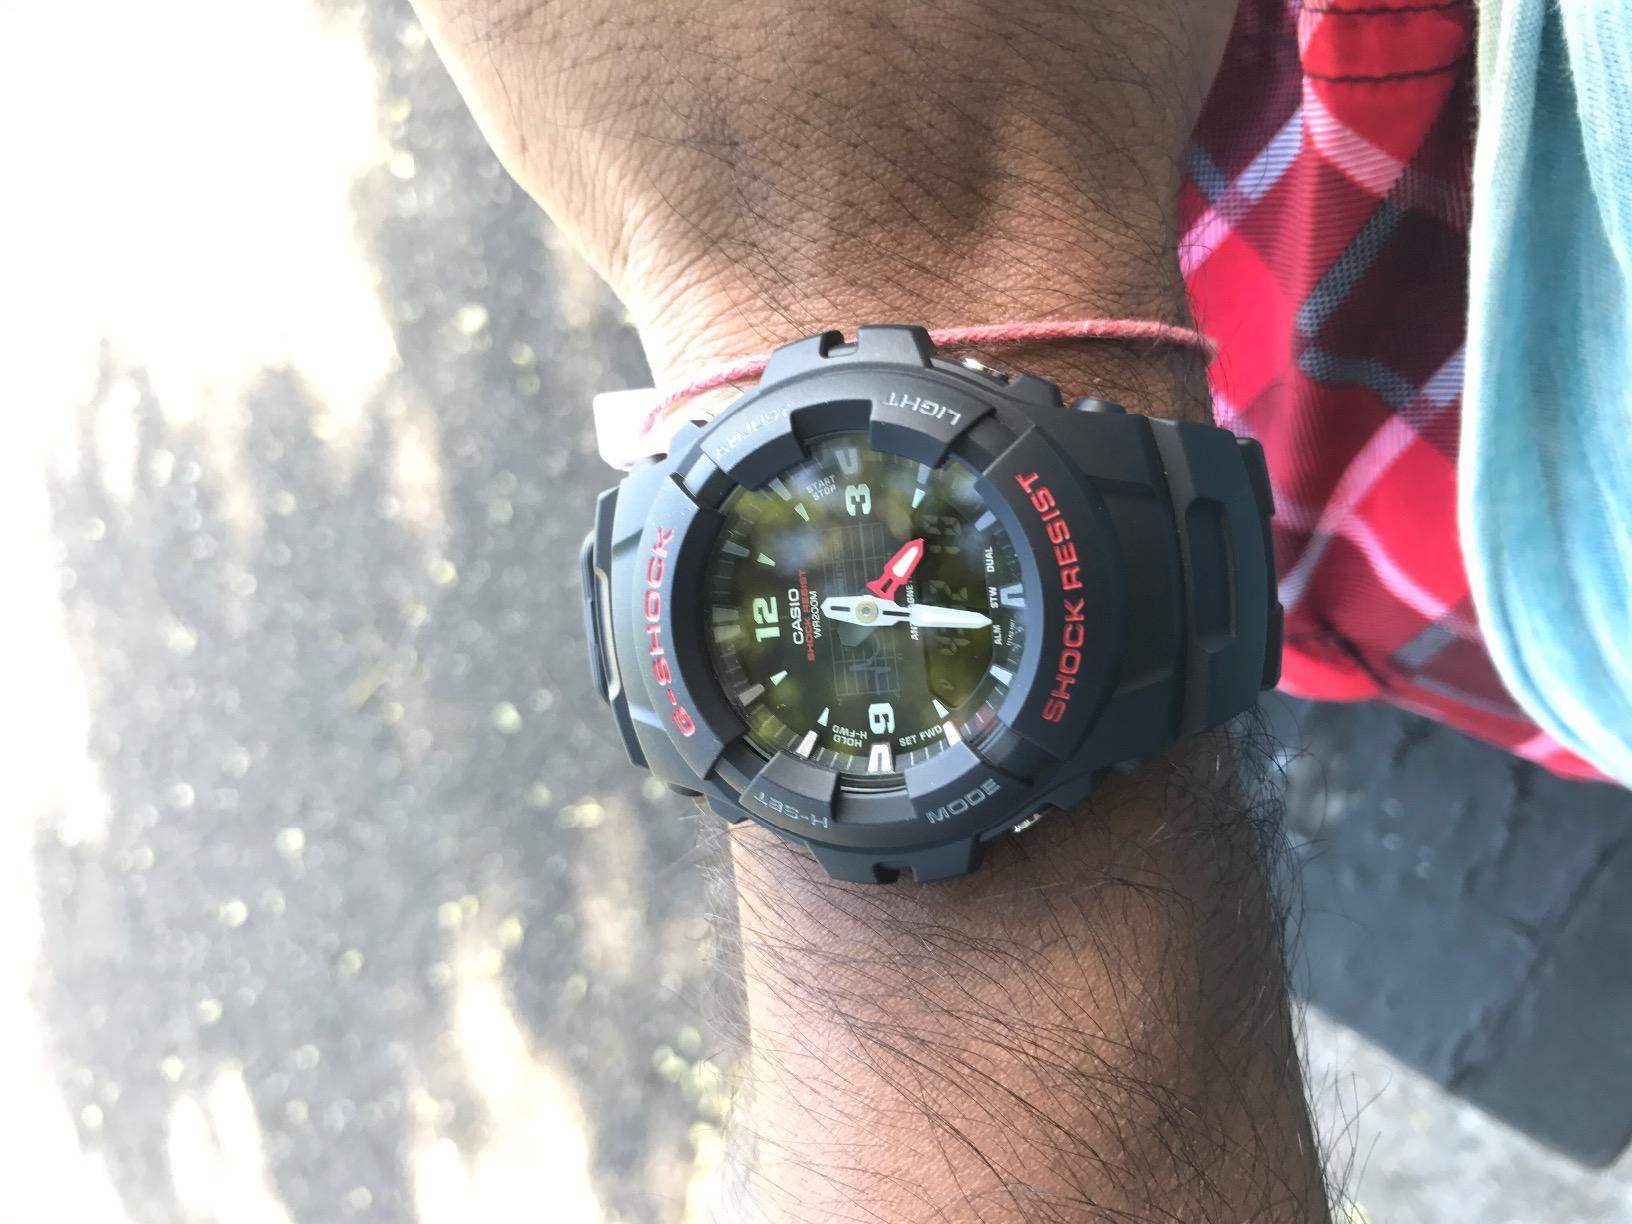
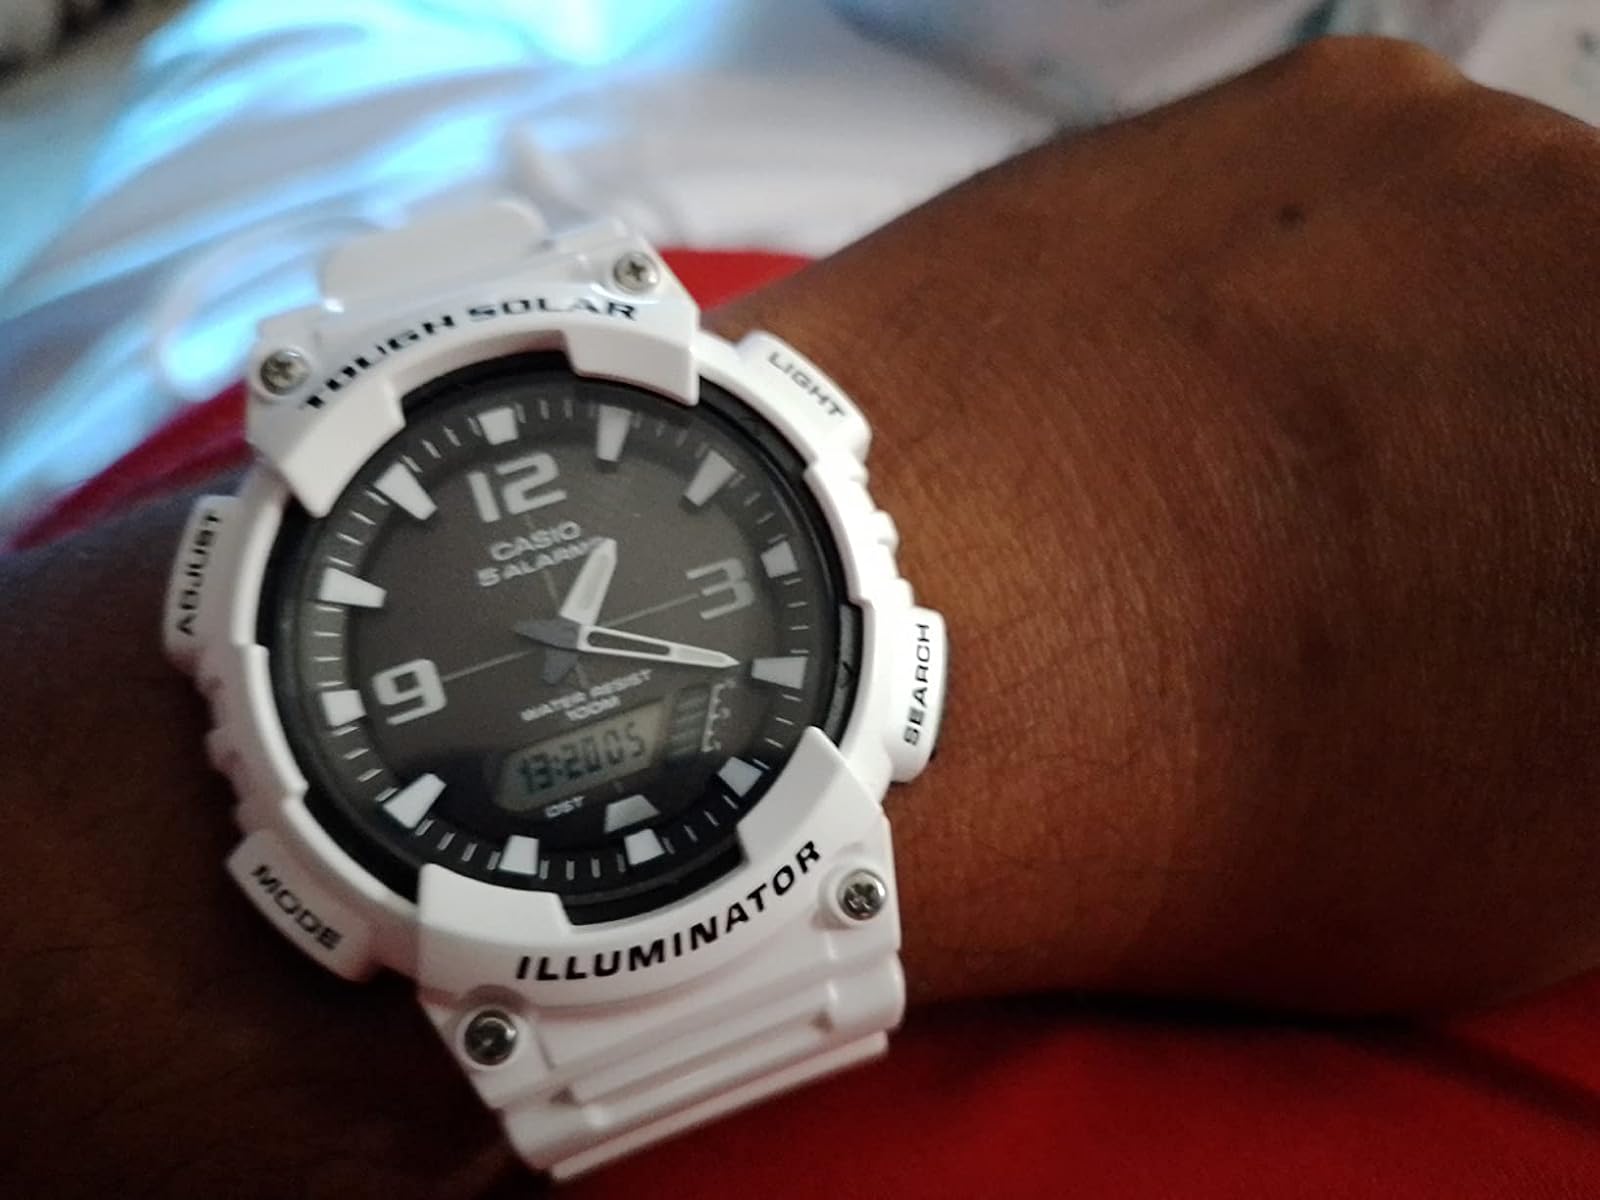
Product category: accessories_watch
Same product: no